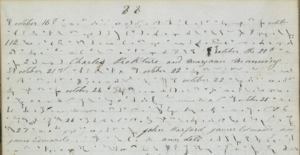
La sténographie Pitman est un système de sténographie pour la langue anglaise développé par Isaac Pitman.